Conspiracies (TV series)

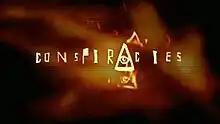
"Conspiracies" logo

Conspiracies is a documentary television programme produced by the BBC and broadcast on both BBC Choice (from 2 January 2001) and TechTV (from 1 October 2003). The series was hosted by Clive Anderson. Though a small number of episodes were produced, they focused on a variety of well known conspiracy theories.